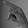
ASL letter: P